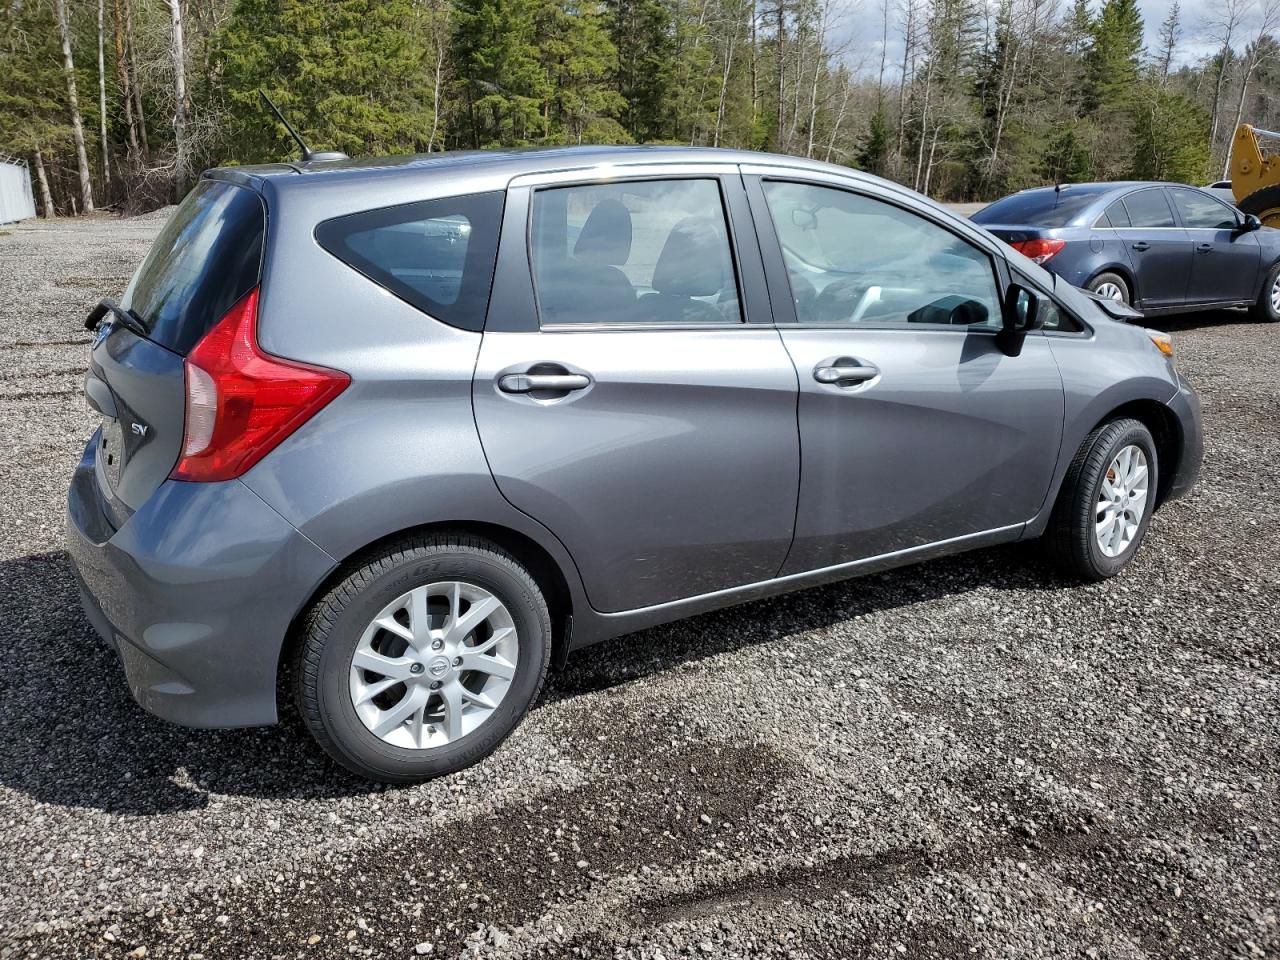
Aucun dommage détecté.
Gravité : aucun